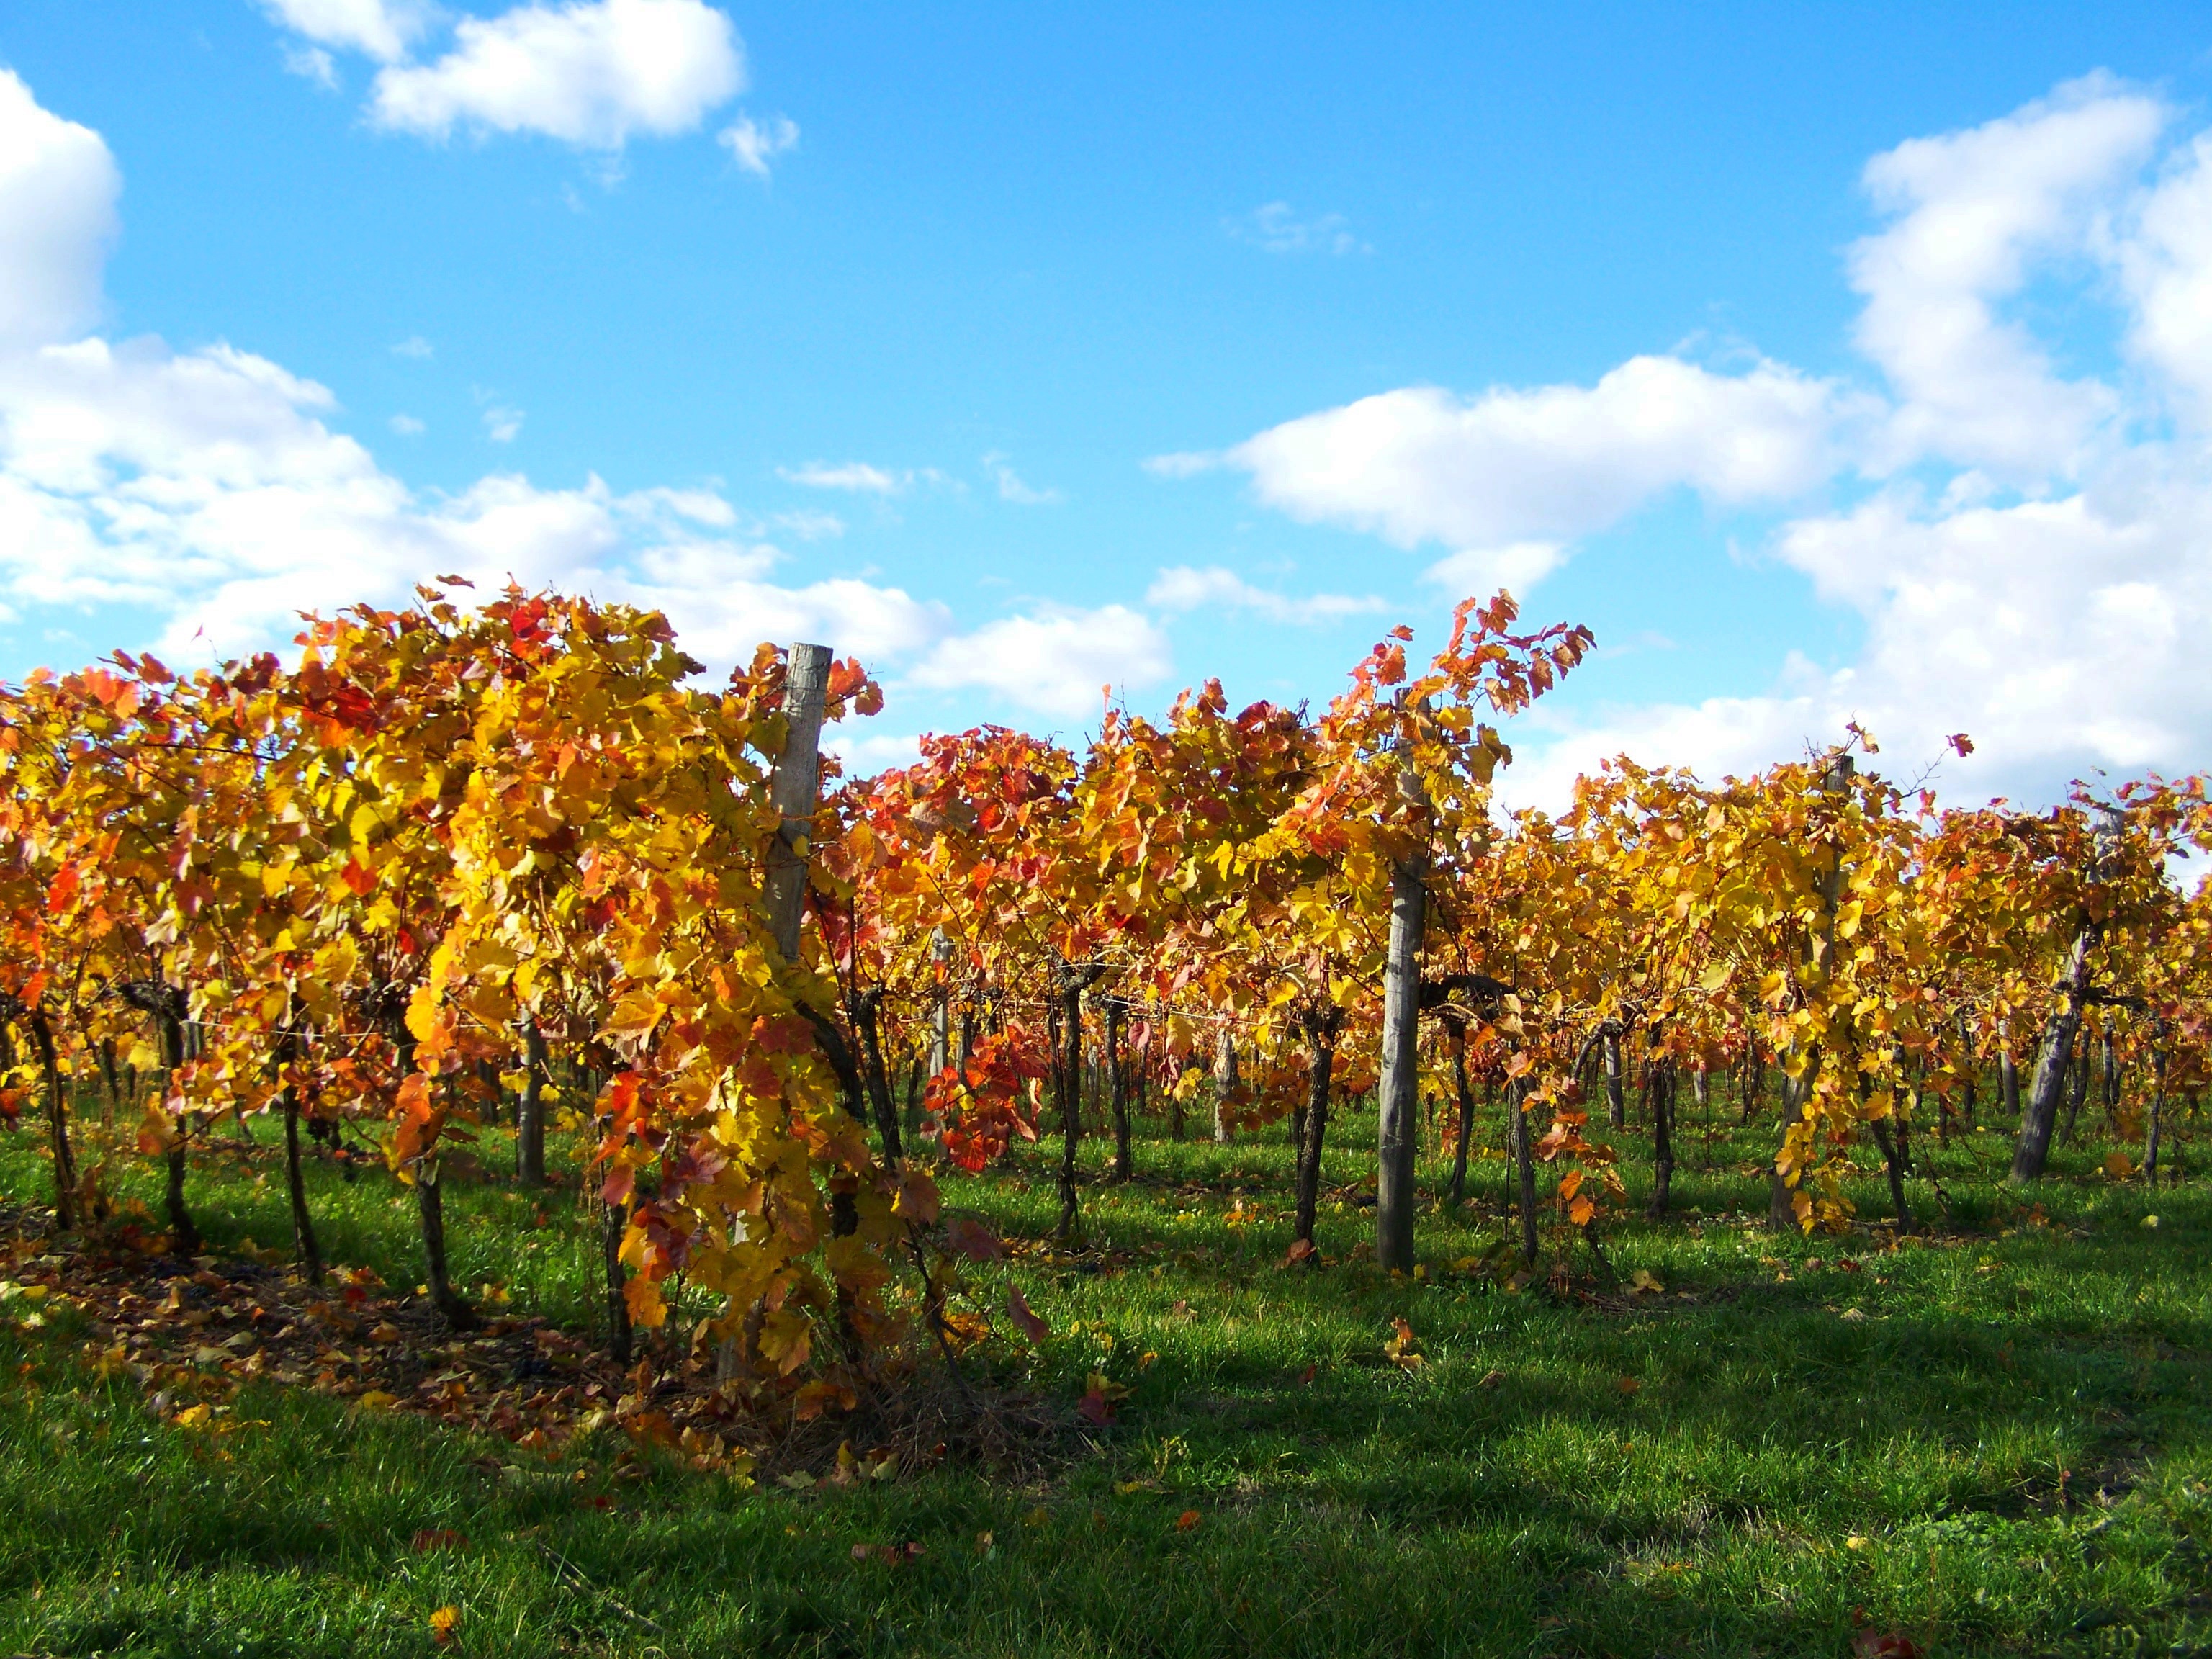
tree, plant, vineyard, field, meadow, leaf, flower, autumn, agriculture, season, shrub, discolored leaves, flowering plant